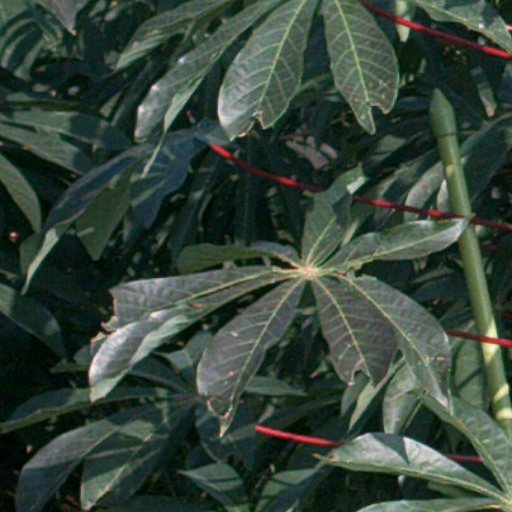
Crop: cassava